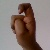
The image shows a hand gesture representing the letter 'X' in Indian Sign Language.